Boxer Rebellion

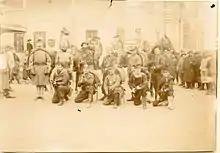
Representative Allied army and naval personnel

On 21 June, Cixi issued an imperial decree stating that hostilities had begun and ordering the regular Chinese army to join the Boxers in their attacks on the invading troops. This was a declaration of war, but the Allies also made no formal declaration of war. Regional governors in the south, who commanded substantial modernised armies, such as Li Hongzhang at Guangzhou, Yuan Shikai in Shandong, Zhang Zhidong at Wuhan, and Liu Kunyi at Nanjing, formed the Mutual Defense Pact of the Southeastern Provinces. They refused to recognise the imperial court's declaration of war, which they declared a (illegitimate order) and withheld knowledge of it from the public in the south. Yuan Shikai used his own forces to suppress Boxers in Shandong, and Zhang entered into negotiations with the foreigners in Shanghai to keep his army out of the conflict. The neutrality of these provincial and regional governors left the majority of Chinese military forces out of the conflict. The republican revolutionary Sun Yat-sen even took the opportunity to submit a proposal to Li Hongzhang to declare an independent democratic republic, although nothing came of the suggestion.